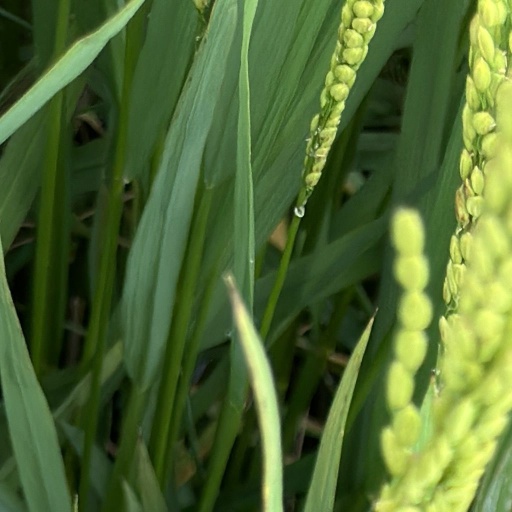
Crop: rice